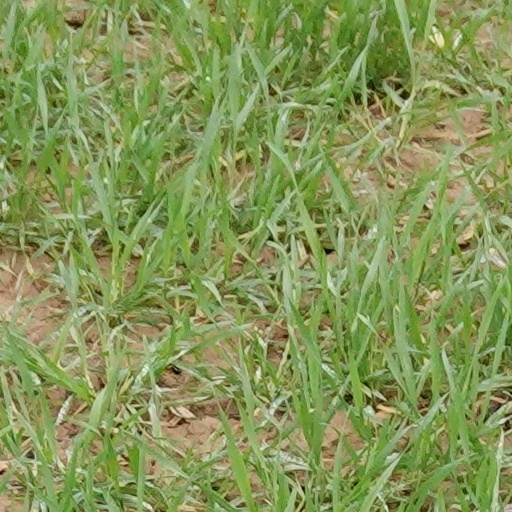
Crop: wheat